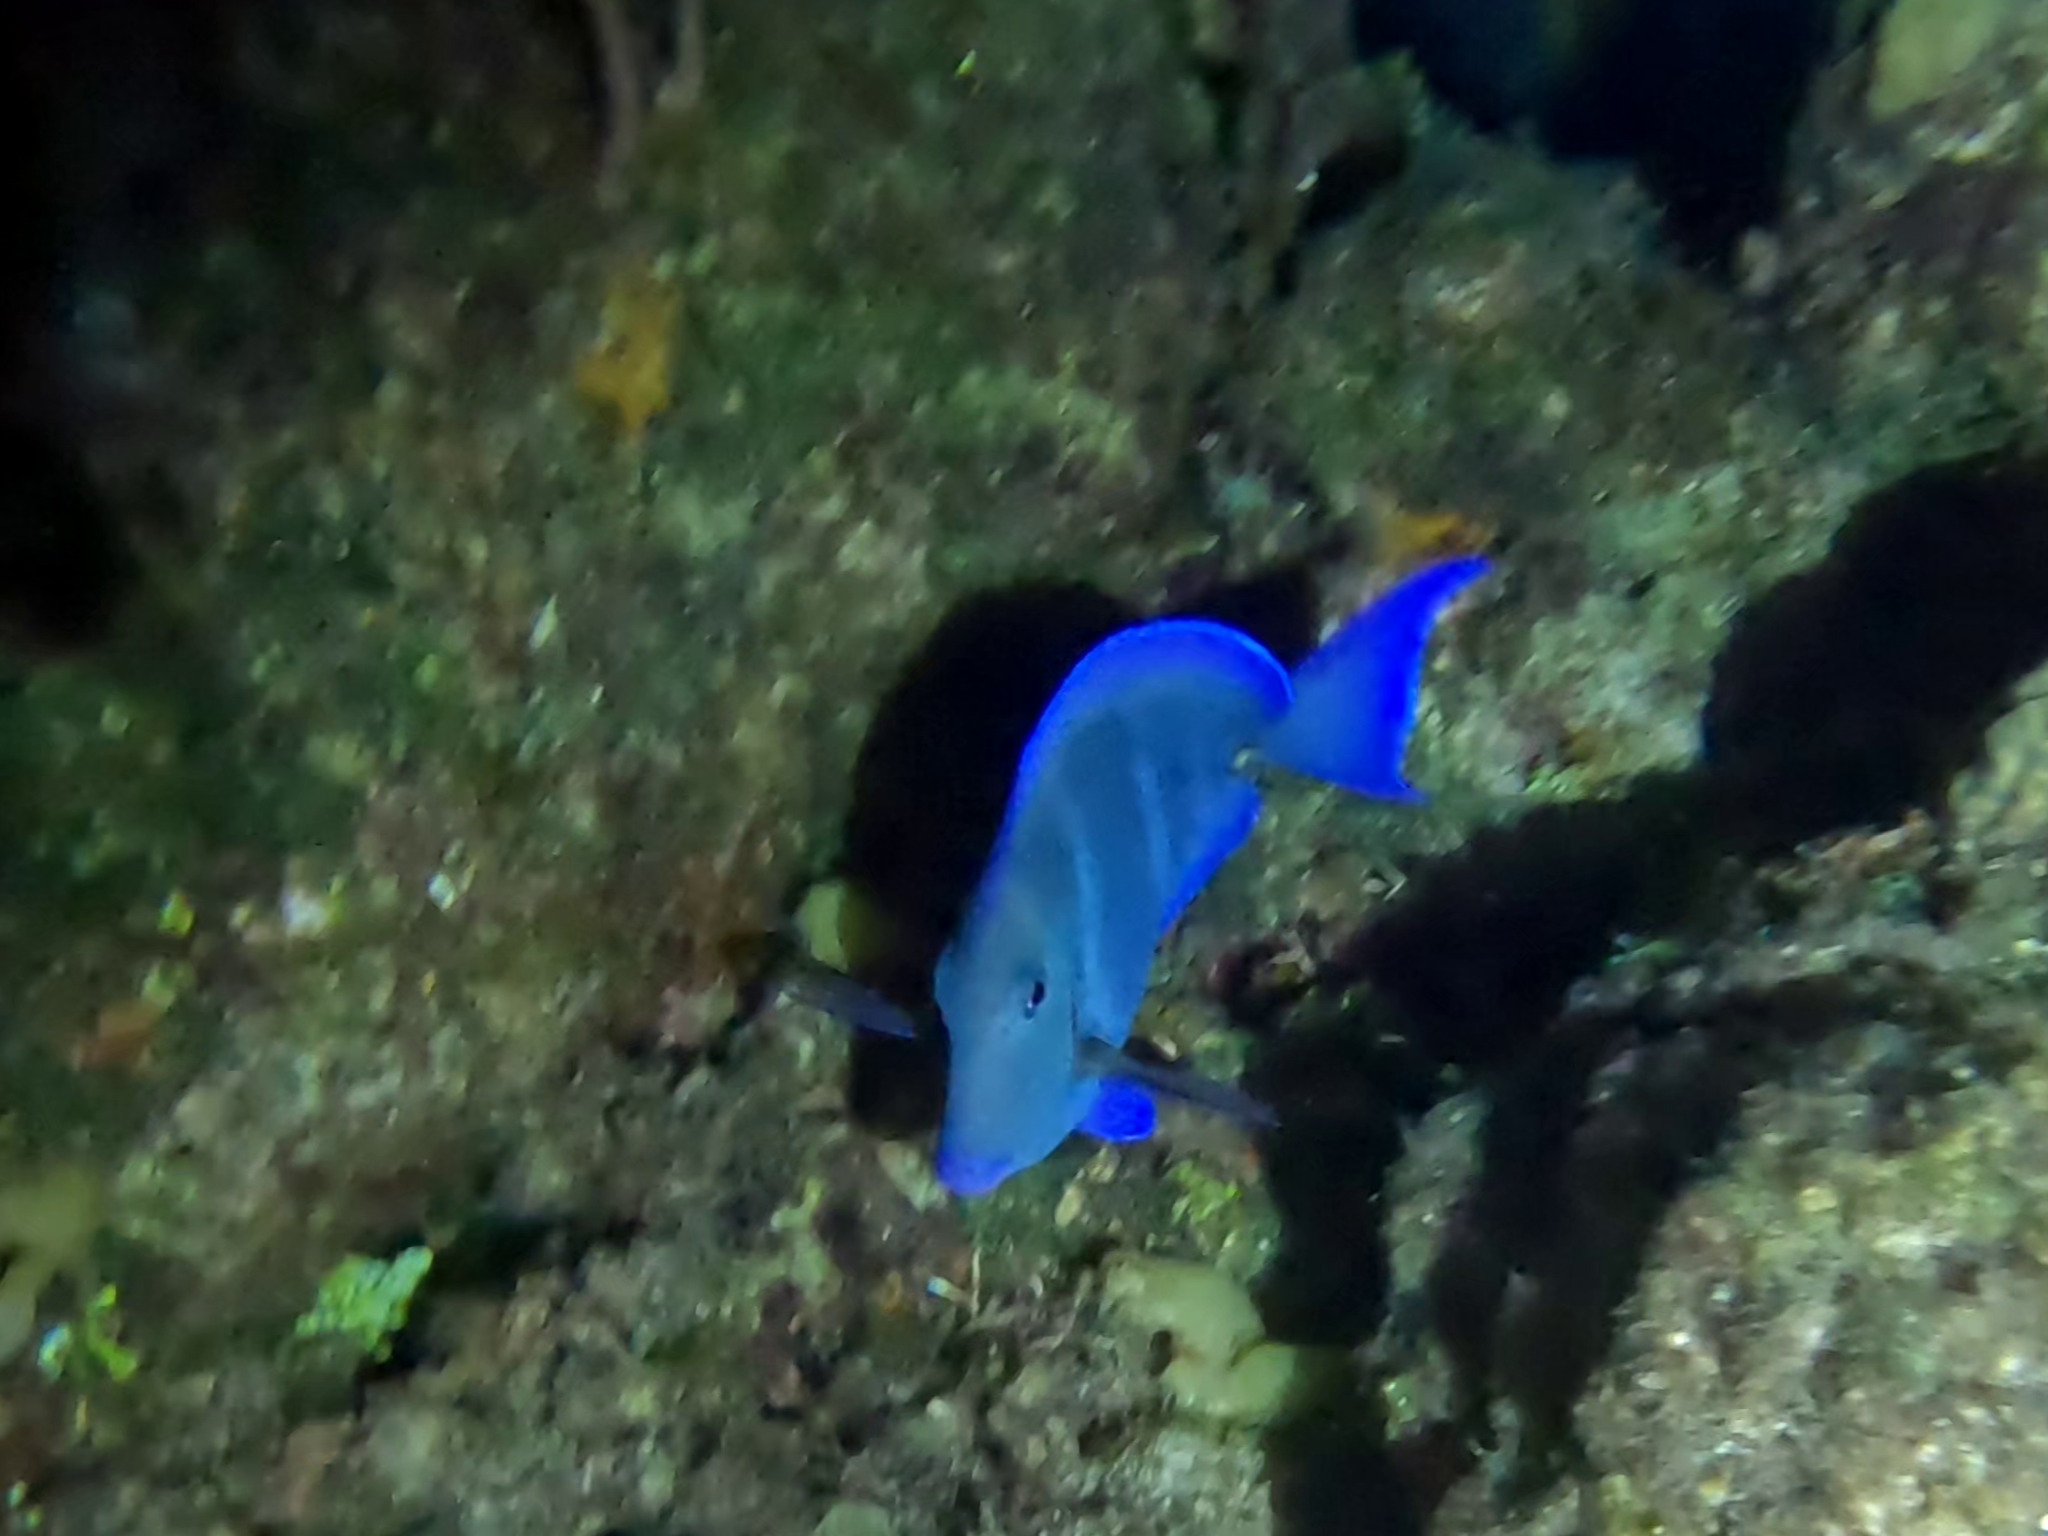
Acanthurus coeruleus (Atlantic Blue Tang)